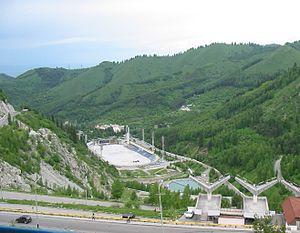
Le Bandy aux Jeux asiatiques d'hiver de 2011 a eu lieu à Medeo à Almaty au Kazakhstan.